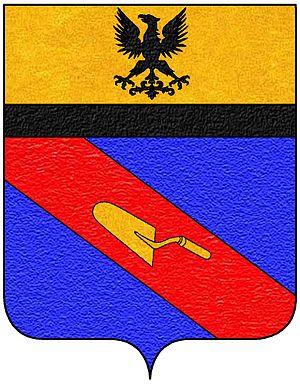
Cazzola.